Albert Einstein Archives

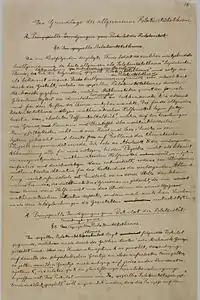
First page from the manuscript explaining the theory of general relativity by Albert Einstein (1915–16)

Albert Einstein visited Palestine in 1923 for 12 days, giving the first lecture at the Mount Scopus campus of the Hebrew University of Jerusalem—two years before the university opened in 1925. Menachem Ussishkin, the president of the Zionist Executive, invited Einstein to settle in Jerusalem, but this was the only visit that Einstein actually made to Jerusalem. However, Einstein was a member of the university's first board of governors. In 1925, the original 46-page manuscript of the general theory of relativity ended up at the Hebrew University of Jerusalem.